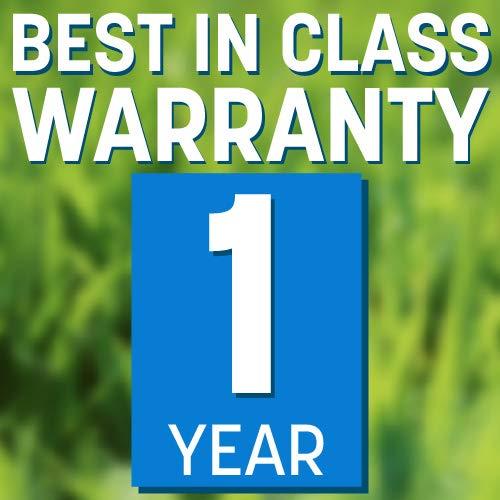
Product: Skywalker Trampolines 9x15 Blue Rectangle Spring Pad
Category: Sports & Outdoors | Sports & Fitness | Leisure Sports & Game Room | Trampolines & Accessories | Parts & Accessories
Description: NOTE: Make sure you are buying the right size Genuine Component for your trampoline Your model number can be located on the underside of your jump mat on a white tag, enclosure net tag, or on your spring pad tag; Check your model compatibility.
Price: Total price:
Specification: Shipping Weight: 11 pounds (View shipping rates and policies)|ASIN: B07G4HJ2MT|Item model number: CK5068|    #72    in Trampoline Parts & Accessories